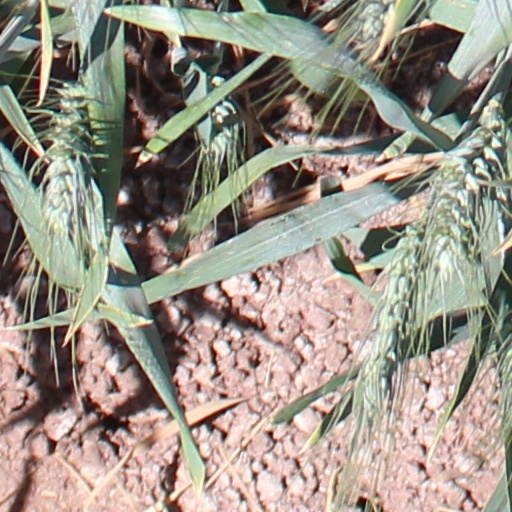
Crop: wheat